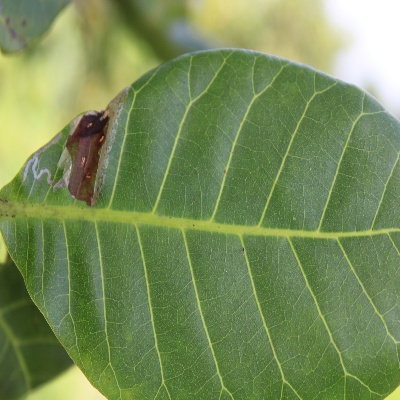
Crop: Cashew
Condition: leaf miner